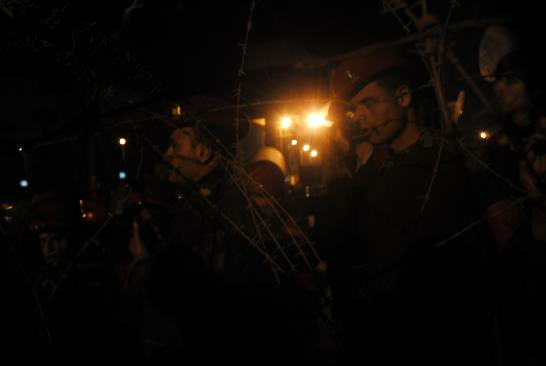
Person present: Yes